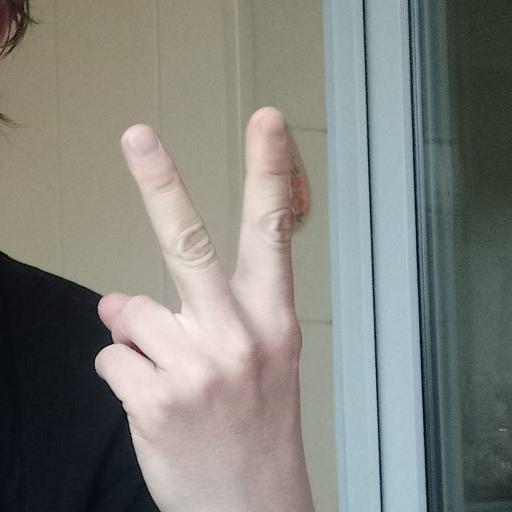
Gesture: peace_inverted